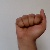
The image shows a hand gesture representing the letter 'A' in Indian Sign Language.